Architecture of Monaco

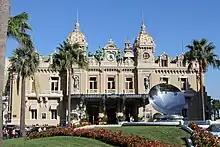
The Monte Carlo Casino

Capriccio refers to an architectural fantasy, placing together buildings and other architectural elements in fictional and fantastical combinations. As defined by Italian art historian and biographer Filippo Baldinucci, the style of Capriccio is a "dreamlike interpretation of the subject of a work that comes from a free imagination". It is not a single building or architectural structure in Monaco which reveals the true influence of the Capriccio art movement on the nation, but the pickled, varying combination of the old and new structures in harmony. As seen in the image, it is the Capriccio movement which led to the creation of the Monte Carlo Casino, Pavilions, and multitude of hotels seamlessly interweaving to create the holistic architectural style of Monaco.